HP Hood

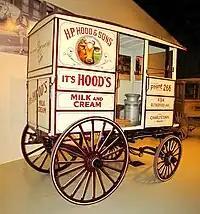
H.P. Hood & Sons delivery wagon on display at the Owl's Head Museum

From 1980 to 1995, HP Hood was owned by Agway. That year, the company was acquired by the Kaneb Family. HP Hood is an independently owned, private company and is listed at #216 on the Forbes "America's Largest Private Companies 2018" list.